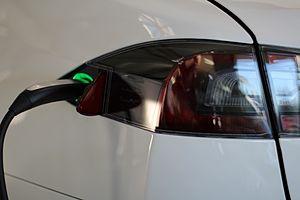
La Tesla Model S est une voiture électrique haut de gamme construite par Tesla Motors. Présentée au public en 2009 au Salon de l'automobile de Francfort, elle est commercialisée aux États-Unis depuis 2012 et dans certains pays d'Europe depuis l'automne 2013. Il s'agit du second modèle de voiture commercialisé par Tesla Motors, après la Tesla Roadster.